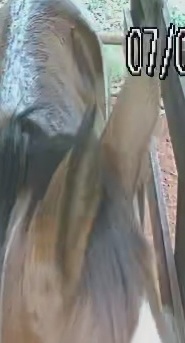
Face region: ears (position_of_ears)
Pain indicator: not_present